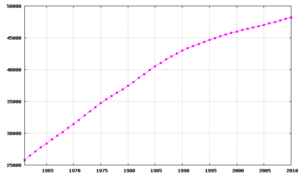
Cet article contient des statistiques sur la démographie de la Corée du Sud. Si la population de la Corée du Sud a fortement augmenté au cours du XXᵉ siècle, celle-ci devrait voir sa population se stabiliser durant les prochaines années, avant de baisser fortement au cours du XXIᵉ siècle.
La Corée du Sud, officiellement la république de Corée, est un pays d'Asie de l'Est qui couvre la moitié sud de la péninsule coréenne. Sa capitale est Séoul. La langue officielle est le coréen, dont l'écriture est le hangeul ou hangul et la monnaie le won. L'animal représentant le pays est le tigre.